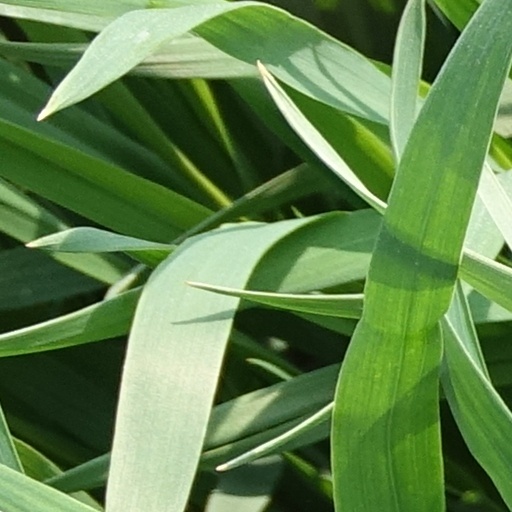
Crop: wheat